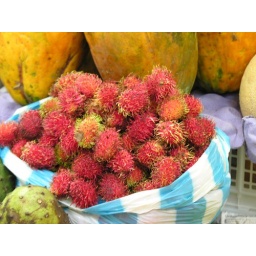
Achotillos - another beautful &amp;amp; unusual fruit we saw at the market in Quito. March 24, 2007